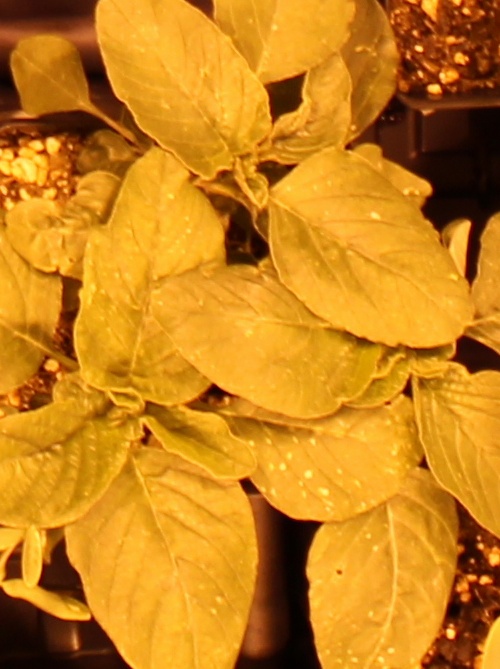
Label: Redroot Pigweed